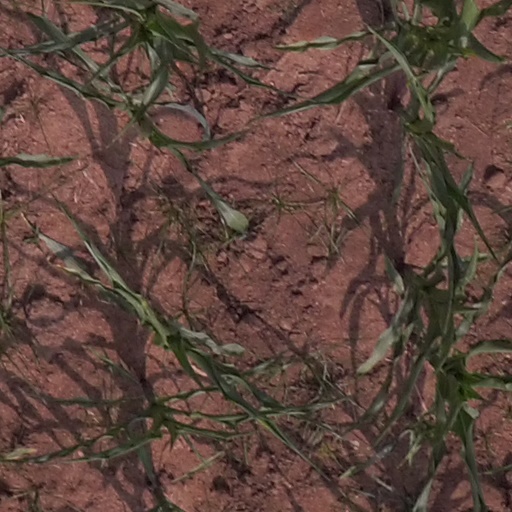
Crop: maize; corn